John Bolton

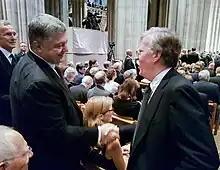
Bolton with Ukrainian President Petro Poroshenko and NATO Secretary General Jens Stoltenberg in September 2018

"The New York Times" reported on March 22, 2018, that John Bolton would replace National Security Adviser H. R. McMaster, which was confirmed by Trump in a tweet later that day. Bolton began his position as National Security Advisor on April 9, 2018. "The New York Times" wrote that the rise of Bolton and Mike Pompeo, coupled with the departure of Rex Tillerson and General McMaster, meant Trump's foreign policy team was now "the most radically aggressive foreign policy team around the American president in modern memory", and compared it to the foreign policy team surrounding George W. Bush, notably with Dick Cheney and Donald Rumsfeld.